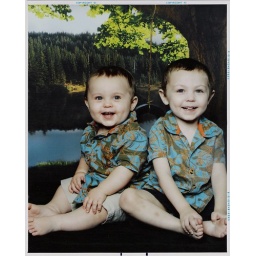
Here the boys are sitting contently by a tree near our lake retreat.